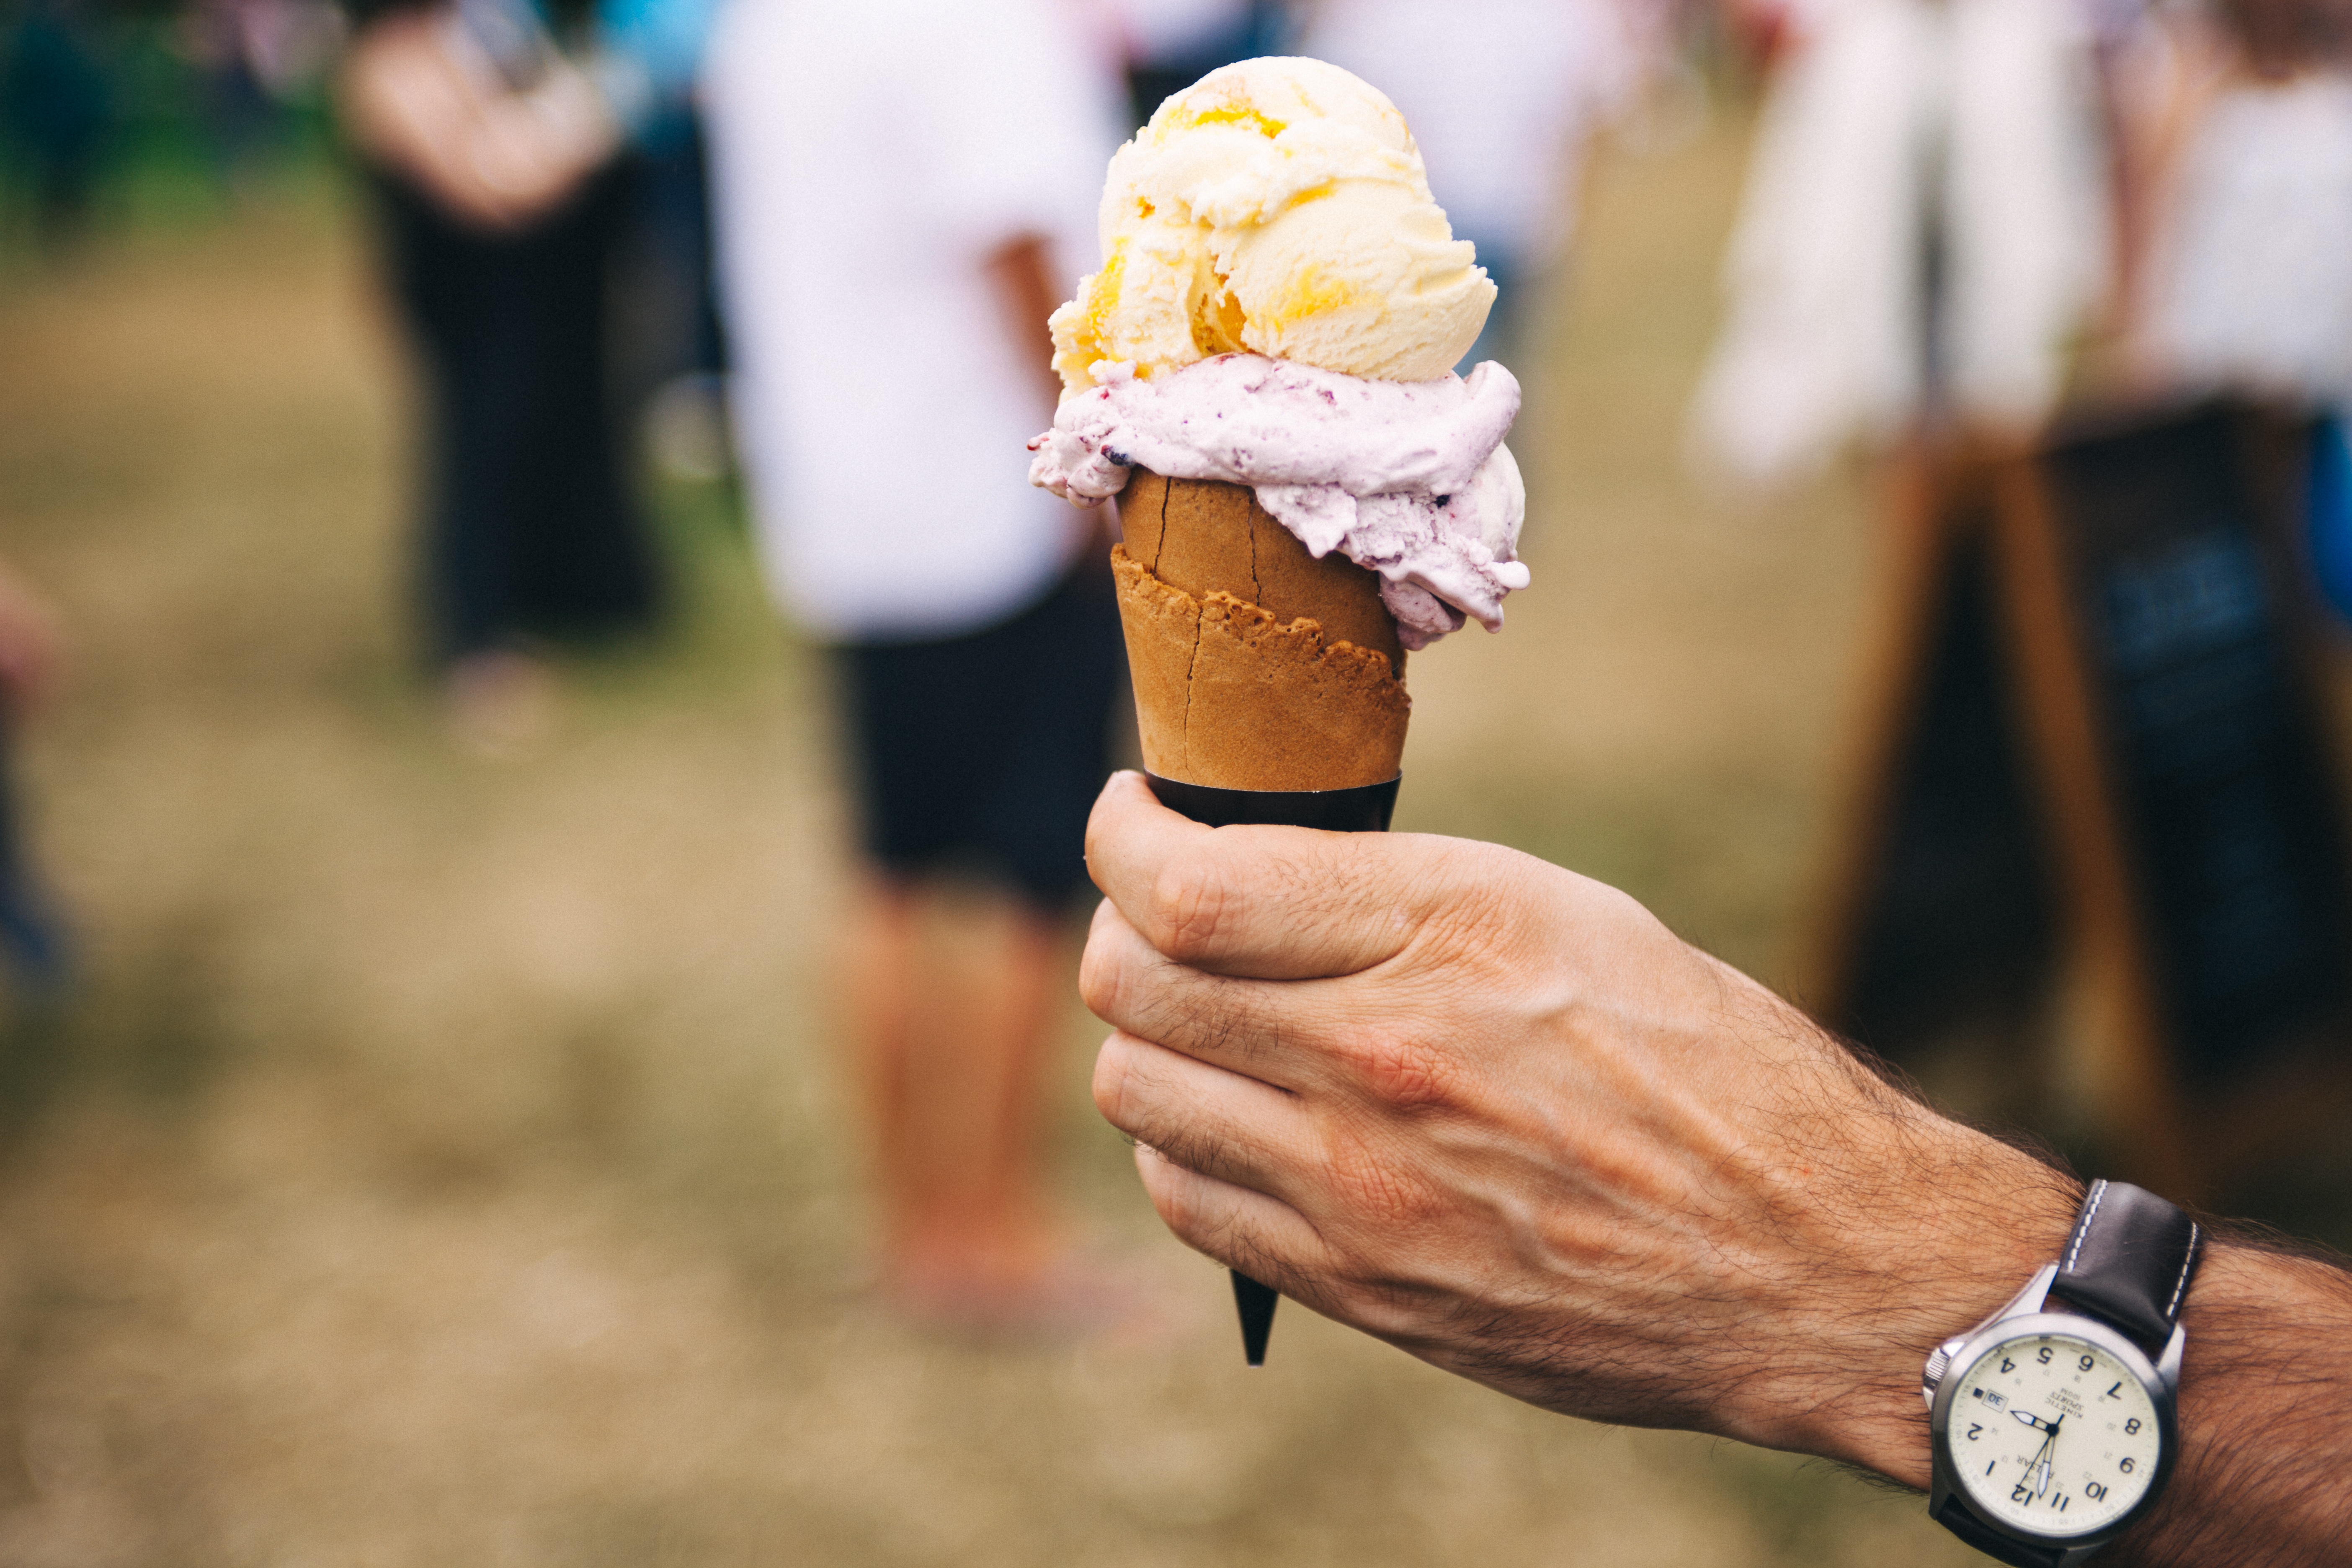
watch, hand, man, male, spring, child, ice cream, wrist